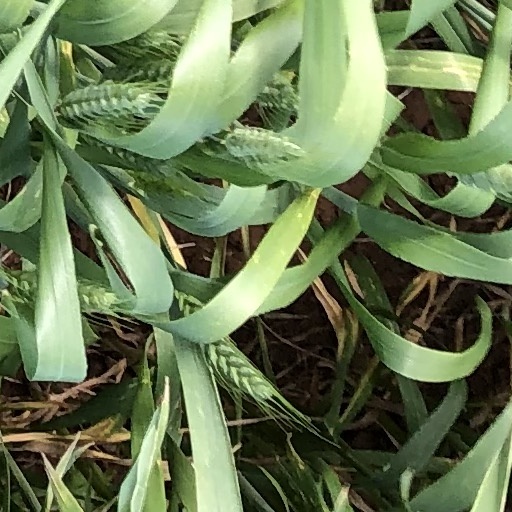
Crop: wheat